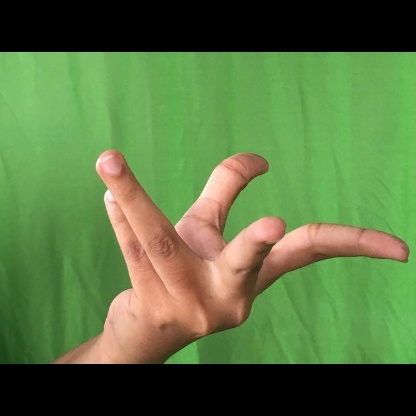
Mudra: Alapadmam